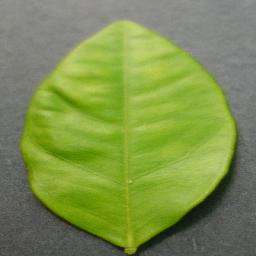
Label: Orange___Haunglongbing_(Citrus_greening)